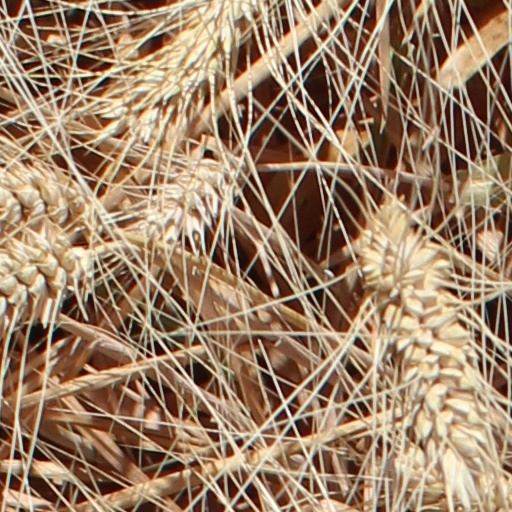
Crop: wheat